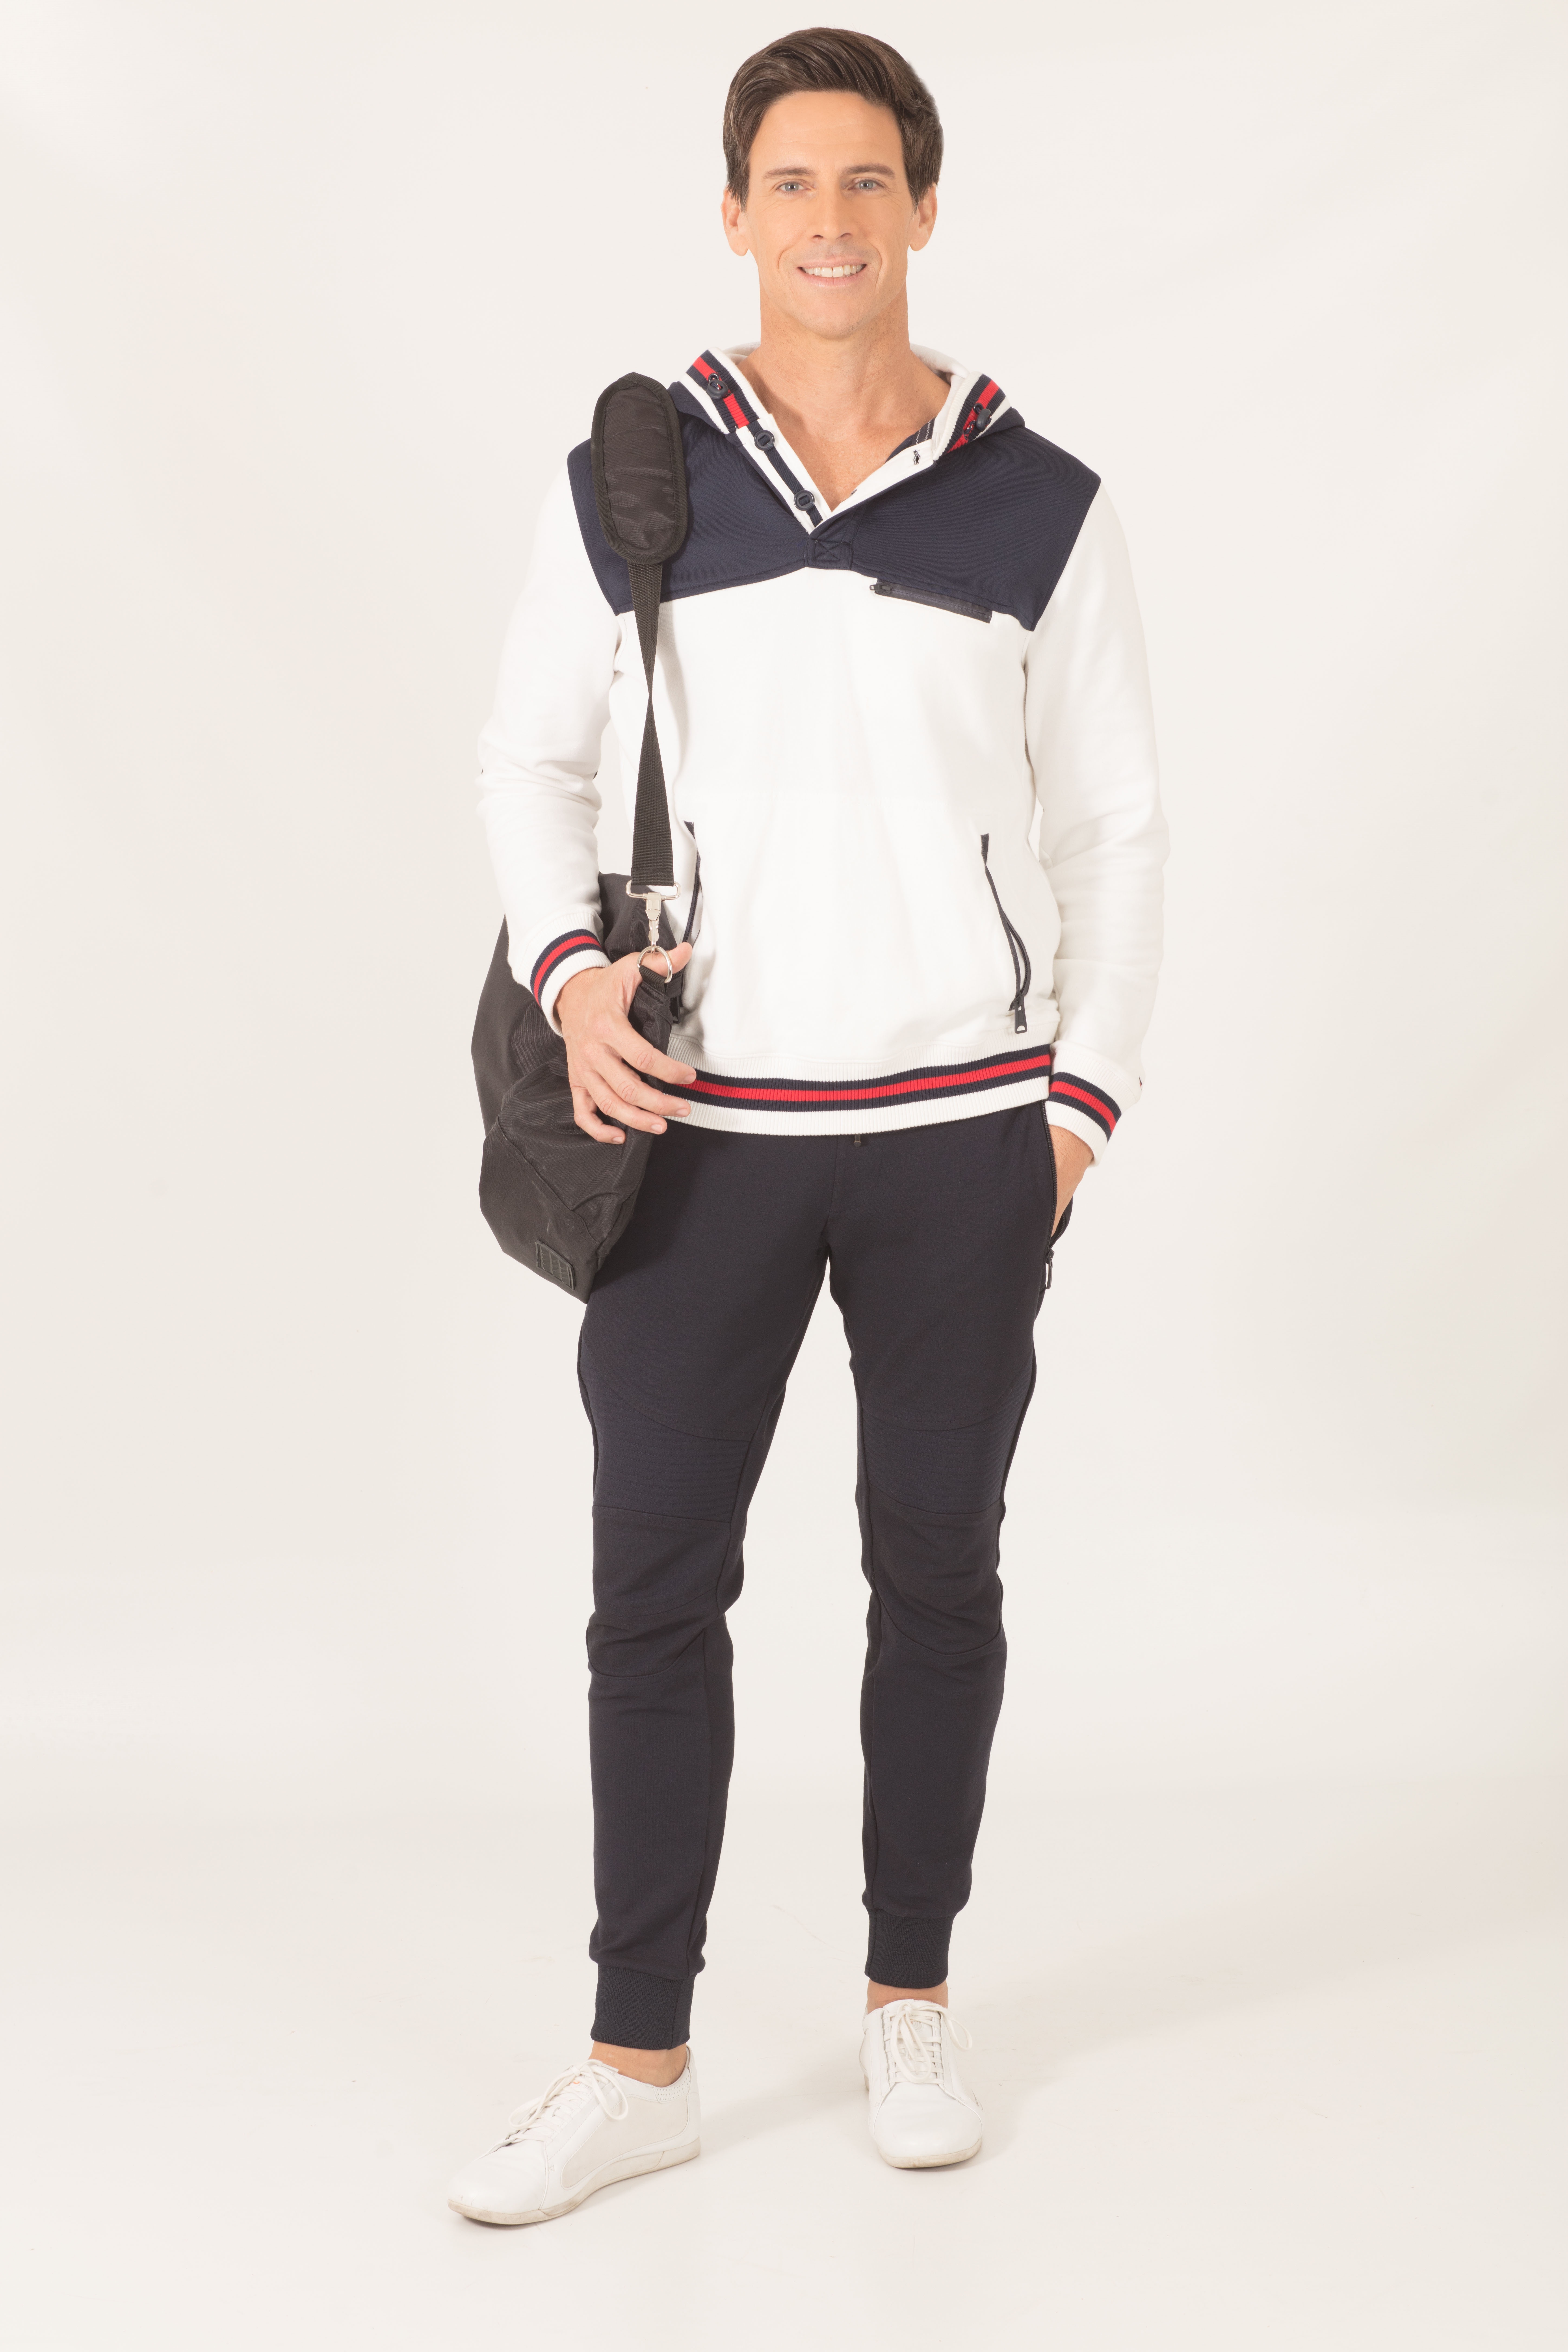
man, white, sport, leather, male, spring, athletic, training, fashion, clothing, exercise, lifestyle, healthy, jacket, outerwear, fitness, workout, collar, tuxedo, textile, style, body, attractive, athlete, strength, pocket, sleeve, photo shoot, street style, formal wear